History of Knoxville, Tennessee

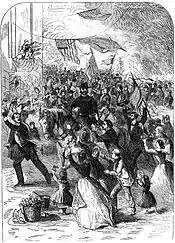
"Harper's Weekly" illustration showing Knoxville Unionists welcoming General Ambrose Burnside into the city in September 1863

In August 1863, Simon Buckner, the last of a string of Confederate commanders based in Knoxville, evacuated the city. On September 1, the vanguard of Union general Ambrose Burnside entered the city to great fanfare (the unit briefly chased future mayor Peter Staub through the streets). Oliver Perry Temple joyously ran behind the soldiers the length of Gay Street, and pro-Union Mayor James C. Luttrell raised a large American flag he had saved for the occasion. Burnside set up his headquarters at John Hervey Crozier's house at the corner of Gay and Union. Thomas William Humes was reinstalled as rector of St. John's Episcopal, and Brownlow returned to the city and once again began publication of the "Whig".